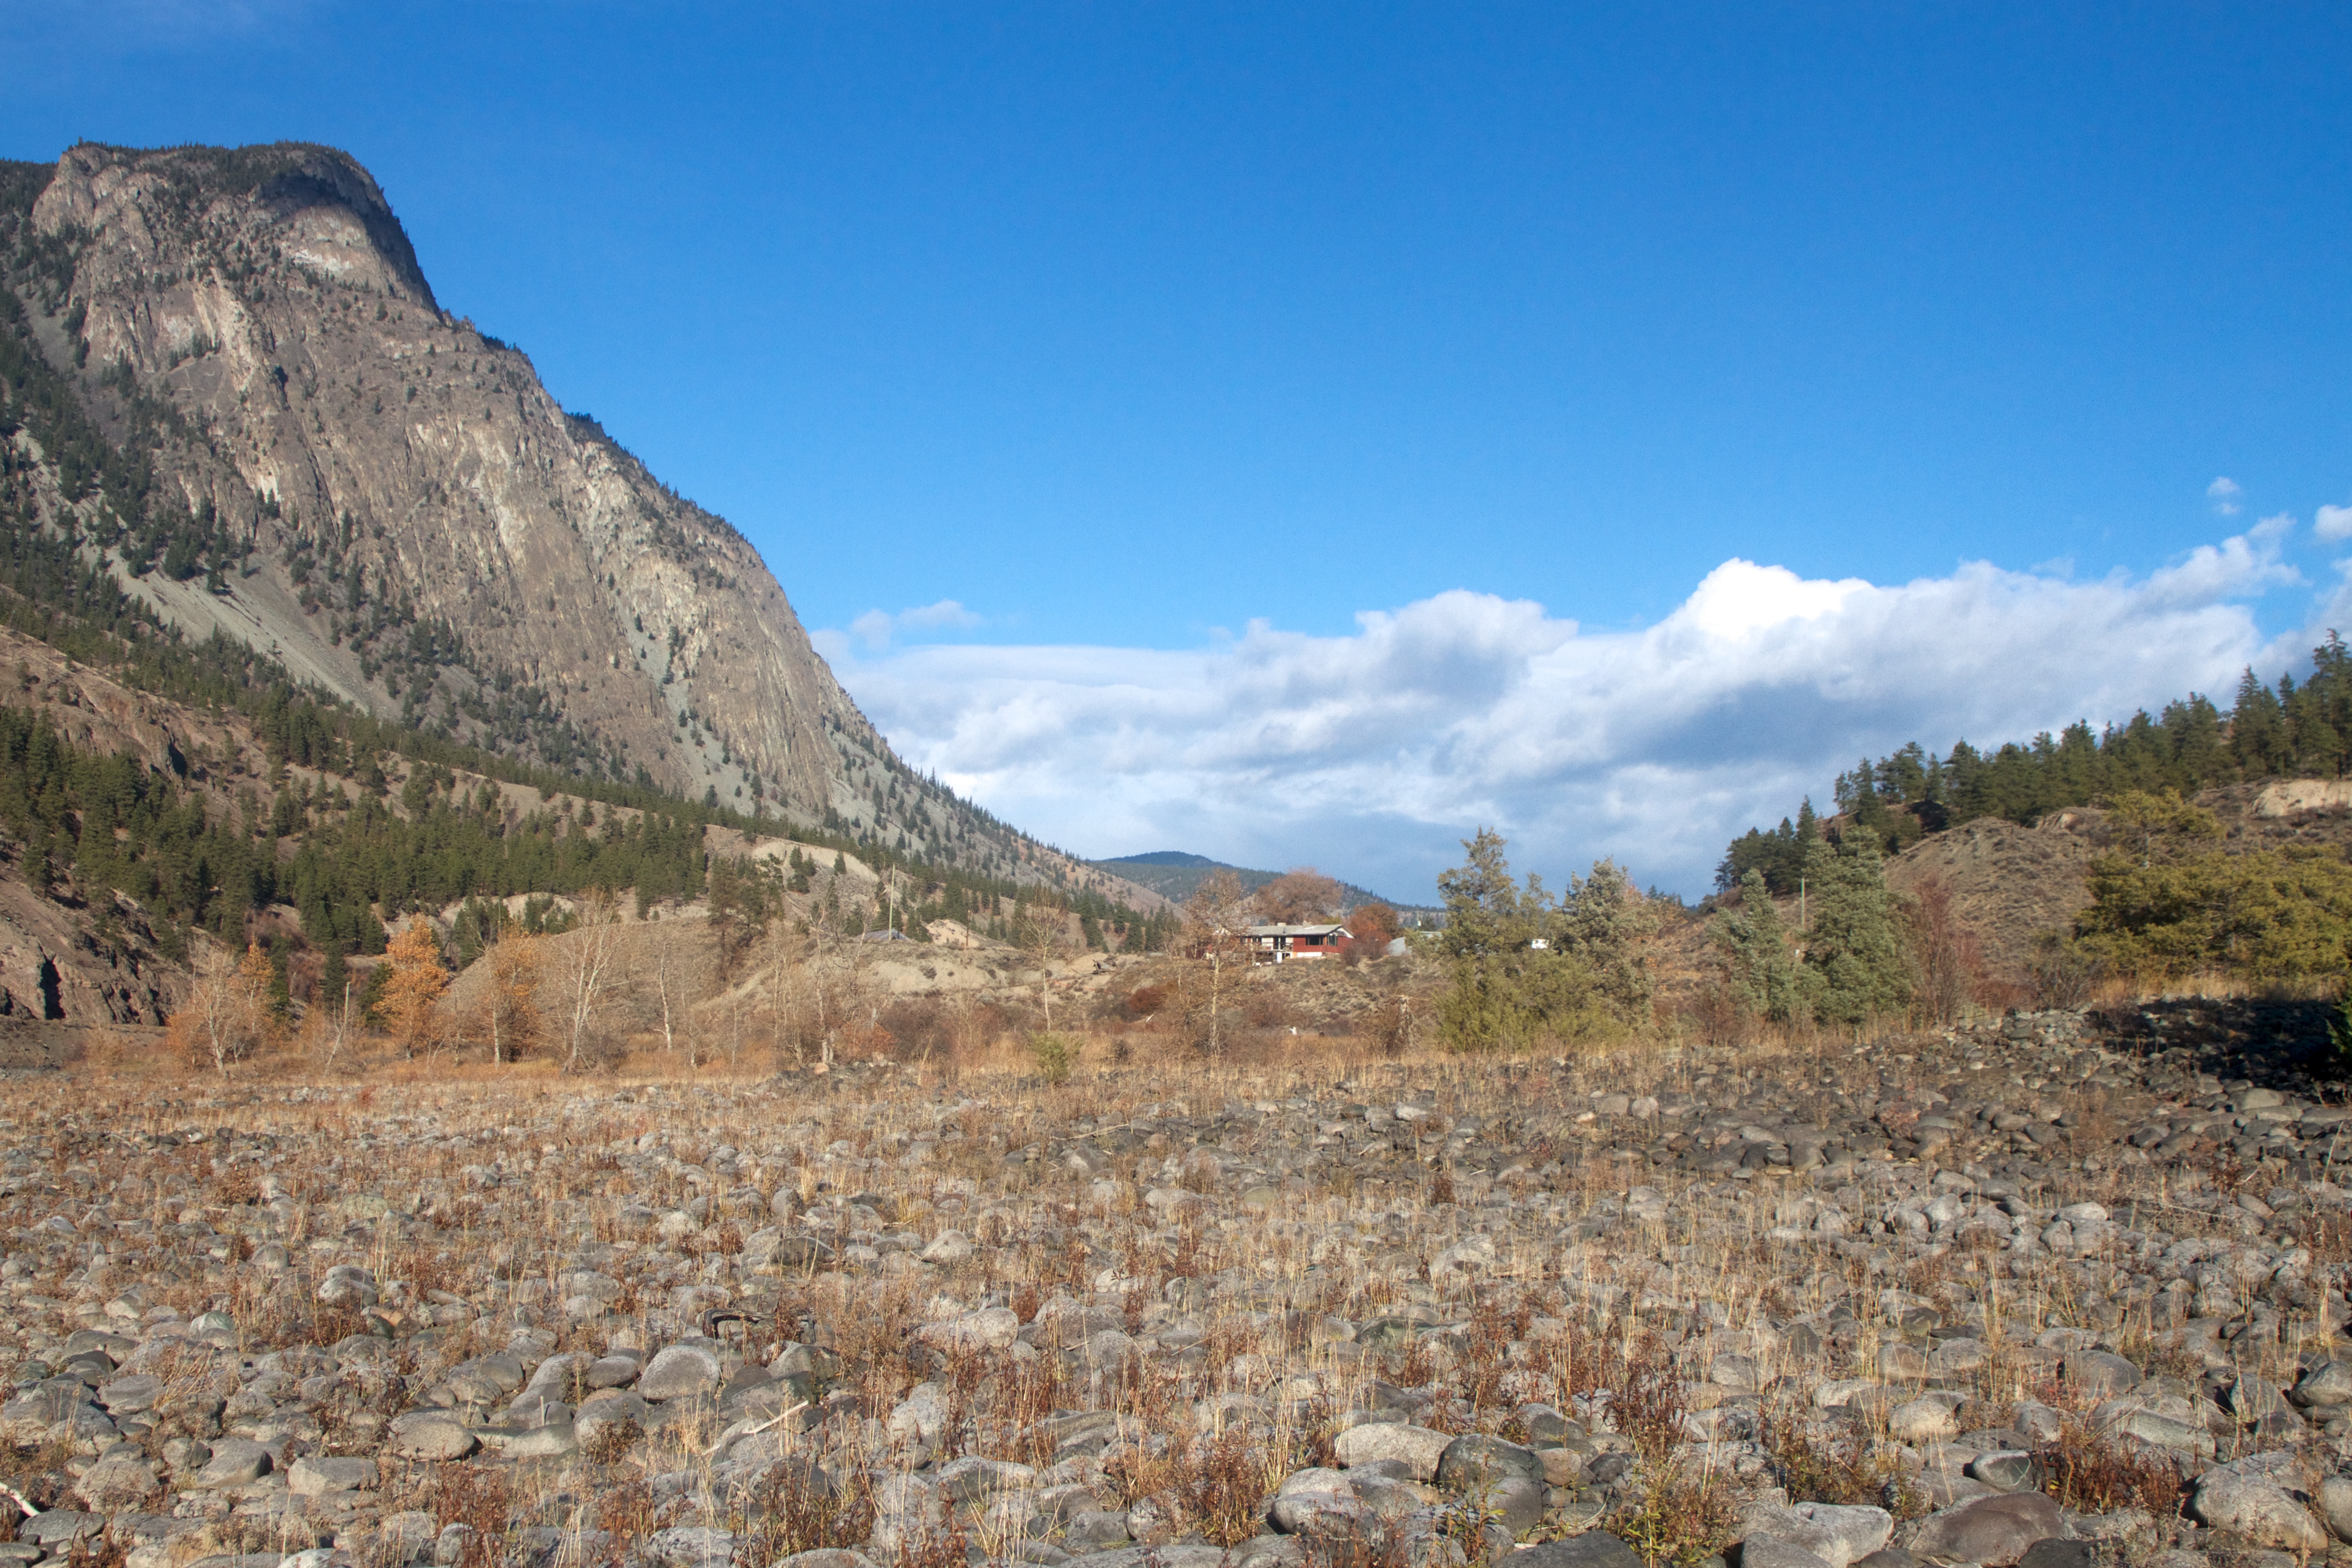
wilderness, walking, mountain, trail, adventure, valley, mountain range, panorama, ridge, geology, badlands, plateau, fell, ecosystem, wadi, landform, mountain pass, geographical feature, mountainous landforms